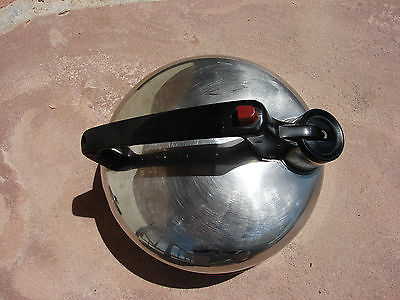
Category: kettle